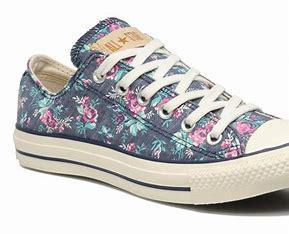
Brand: Converse
Model: Chuck Taylor All Star Ox